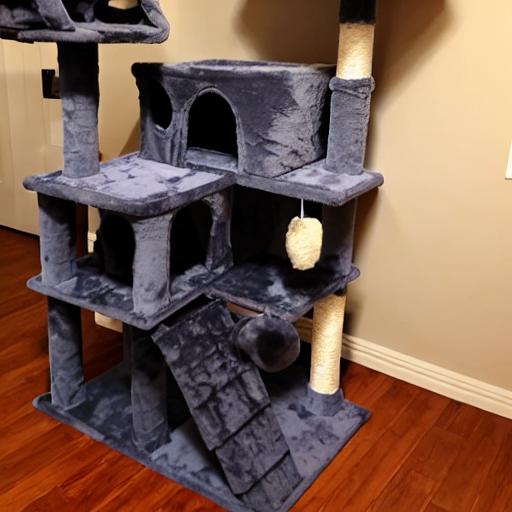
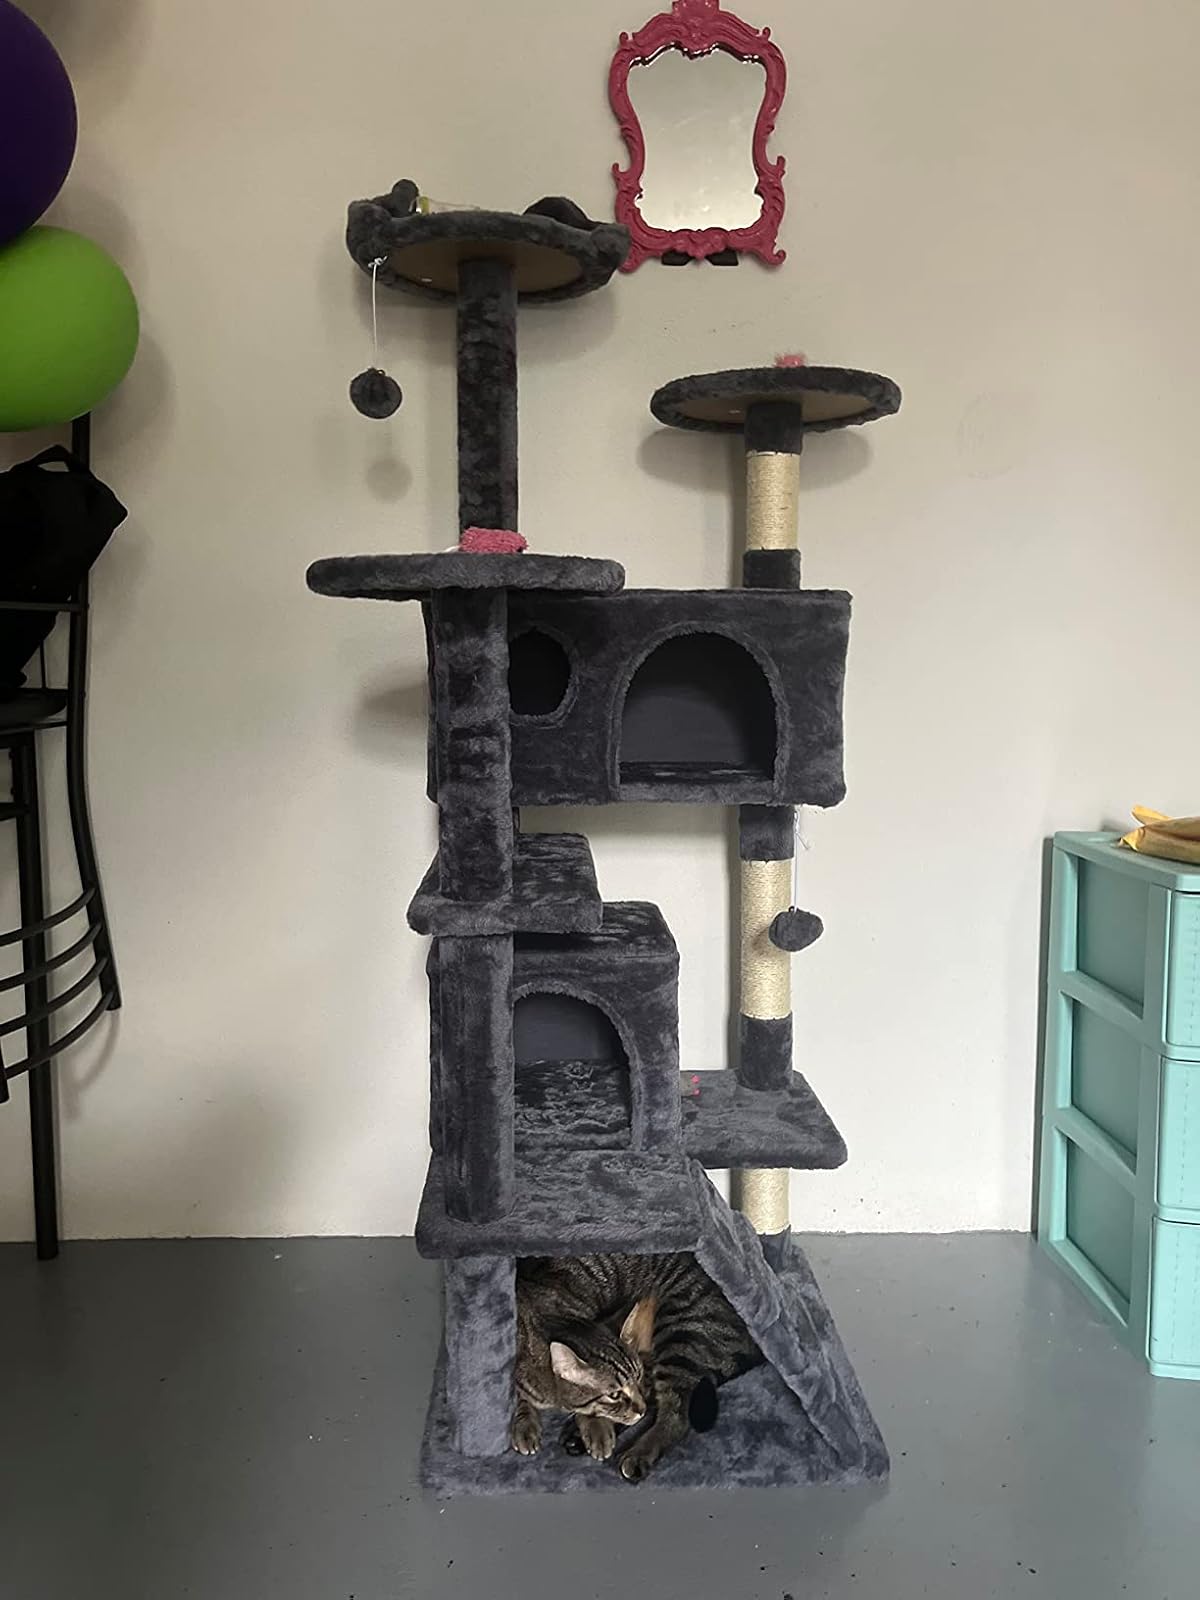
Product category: items_cat tree
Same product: no